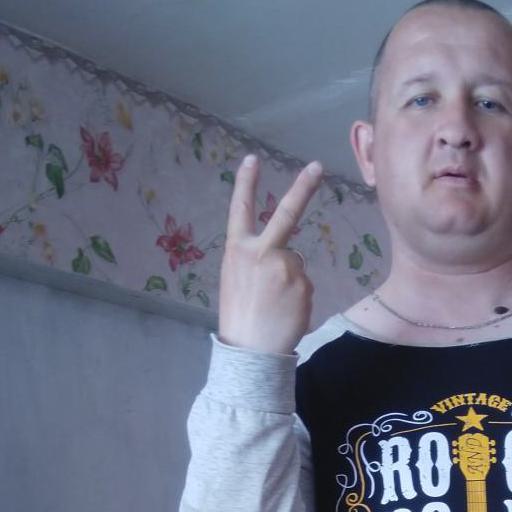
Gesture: peace_inverted